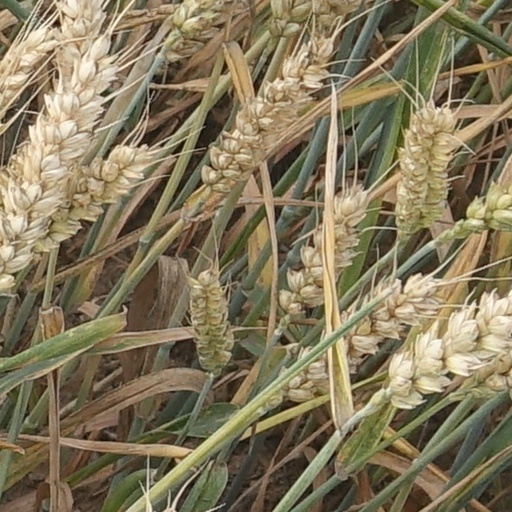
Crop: wheat